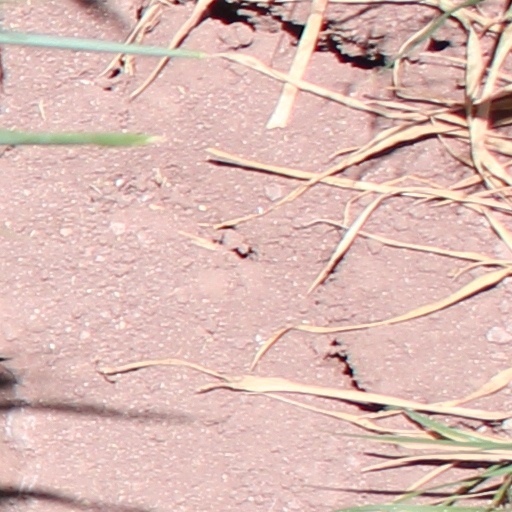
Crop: wheat